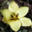
Label: tulip